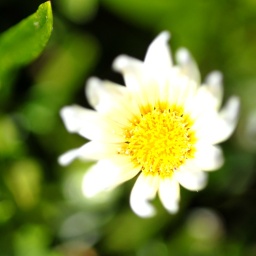
The little flowers of the ground cover in my yard are blooming. =)